Jorge Manuel López

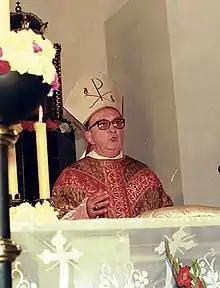
S.E.R. Mons. Dr. Jorge Manuel López

Jorge Manuel López (5 June 1918 – 22 December 2006) was a bishop. He was born in Rosario, Santa Fe Province, where he was ordained priest in 1942. He was appointed auxiliary bishop in the city's diocese on 20 May 1968. He then led the Archdiocese of Corrientes, starting on 5 April 1972, and was appointed Archbishop of Rosario on 19 January 1983, where he served for ten years. He retired from this post upon reaching the age of 75, on 20 November 1993.